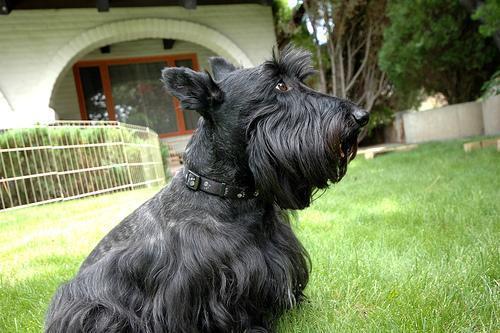
scottish terrier